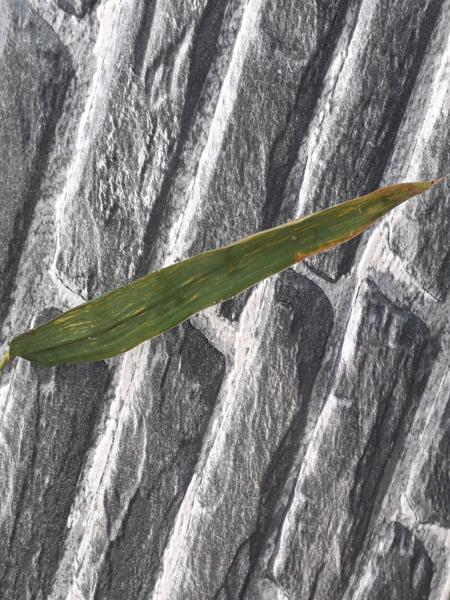
Plant: Bamboo